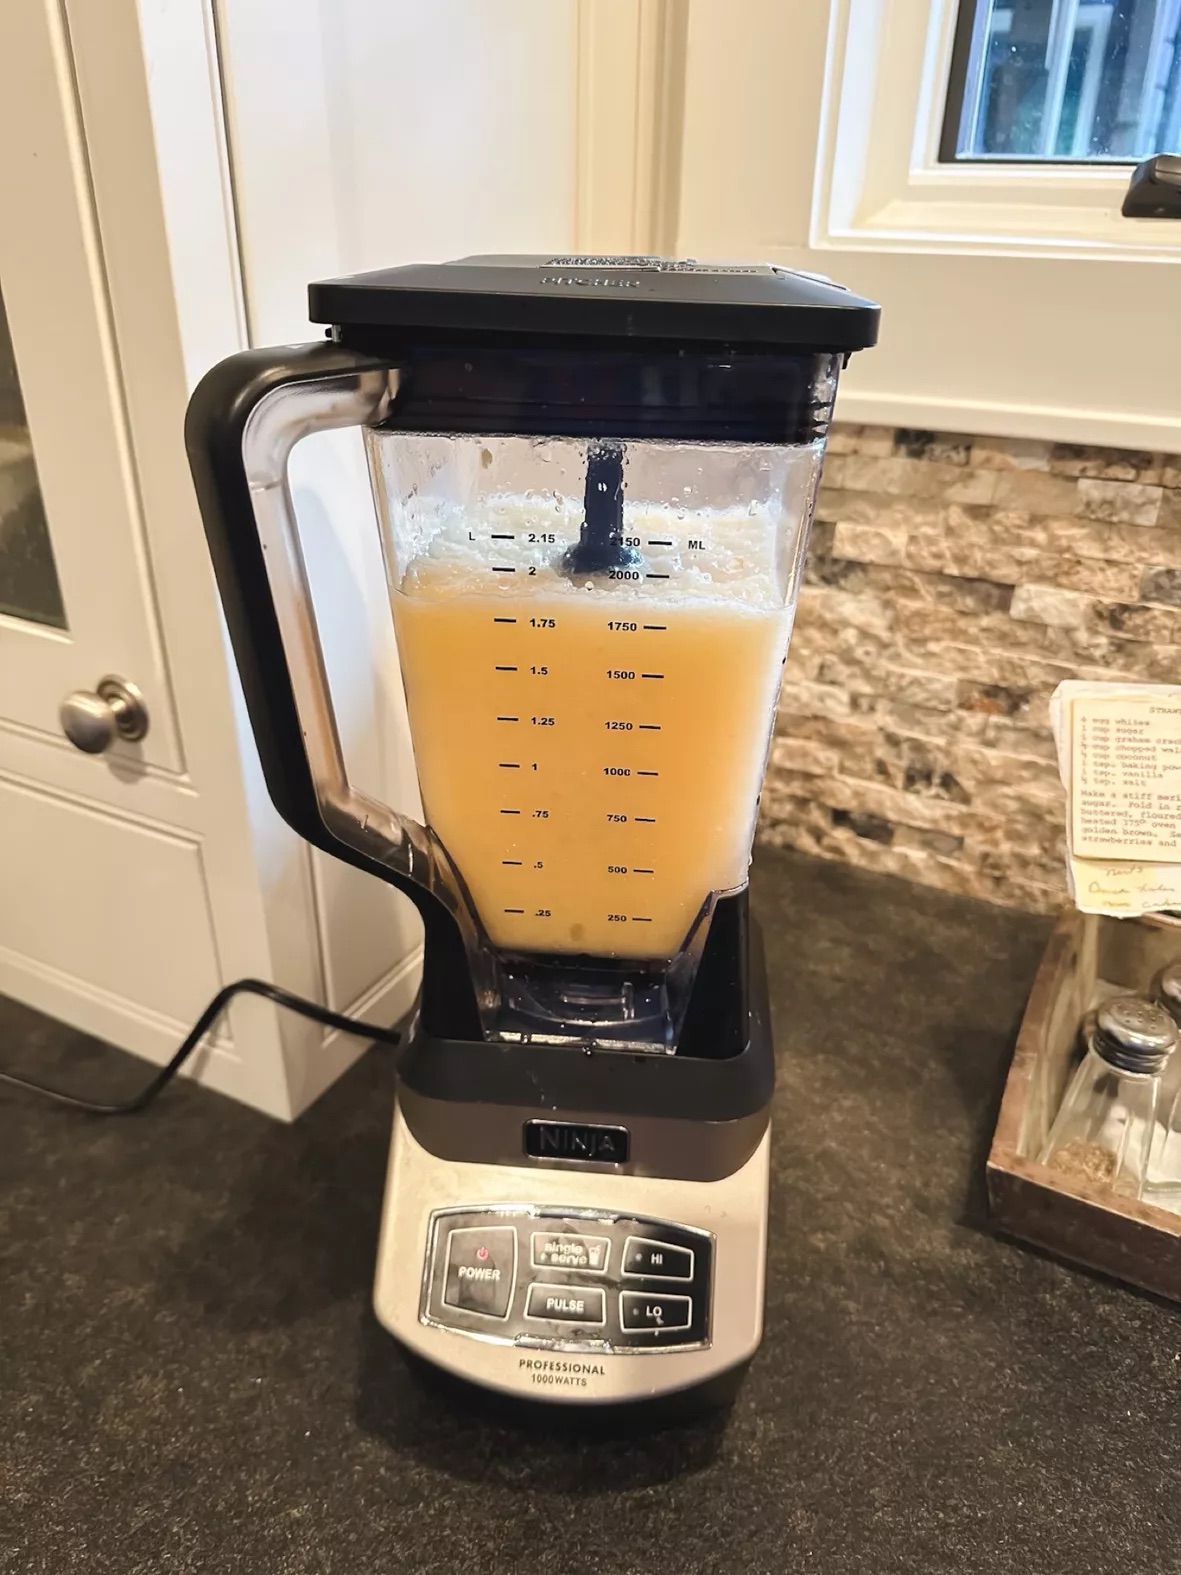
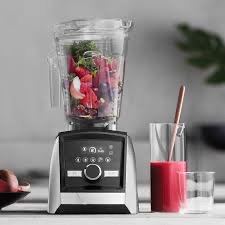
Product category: items_blender
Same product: no